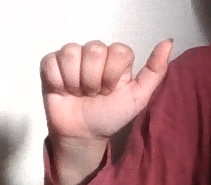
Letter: dhad